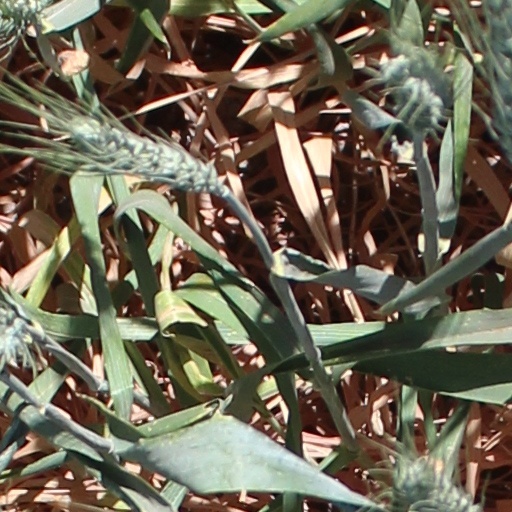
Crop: wheat